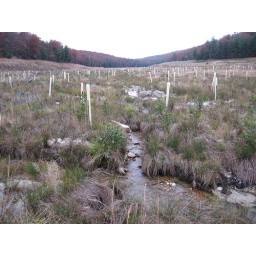
The white tubes are tree shelters. The forest hopes to create woodcock habitat in the former impoundment.